Shwesayan Pagoda

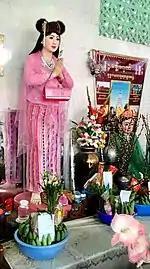
Saw Mon Hla statue in the pagoda

According to Burmese chronicles, Saw Mon Hla was driven out by her rival queens, who were jealous of her status as Anawrahta's favorite. Her rivals accused her of witchcraft, forcing Saw Mon Hla to leave Anawrahta and return to her homeland, Maw.